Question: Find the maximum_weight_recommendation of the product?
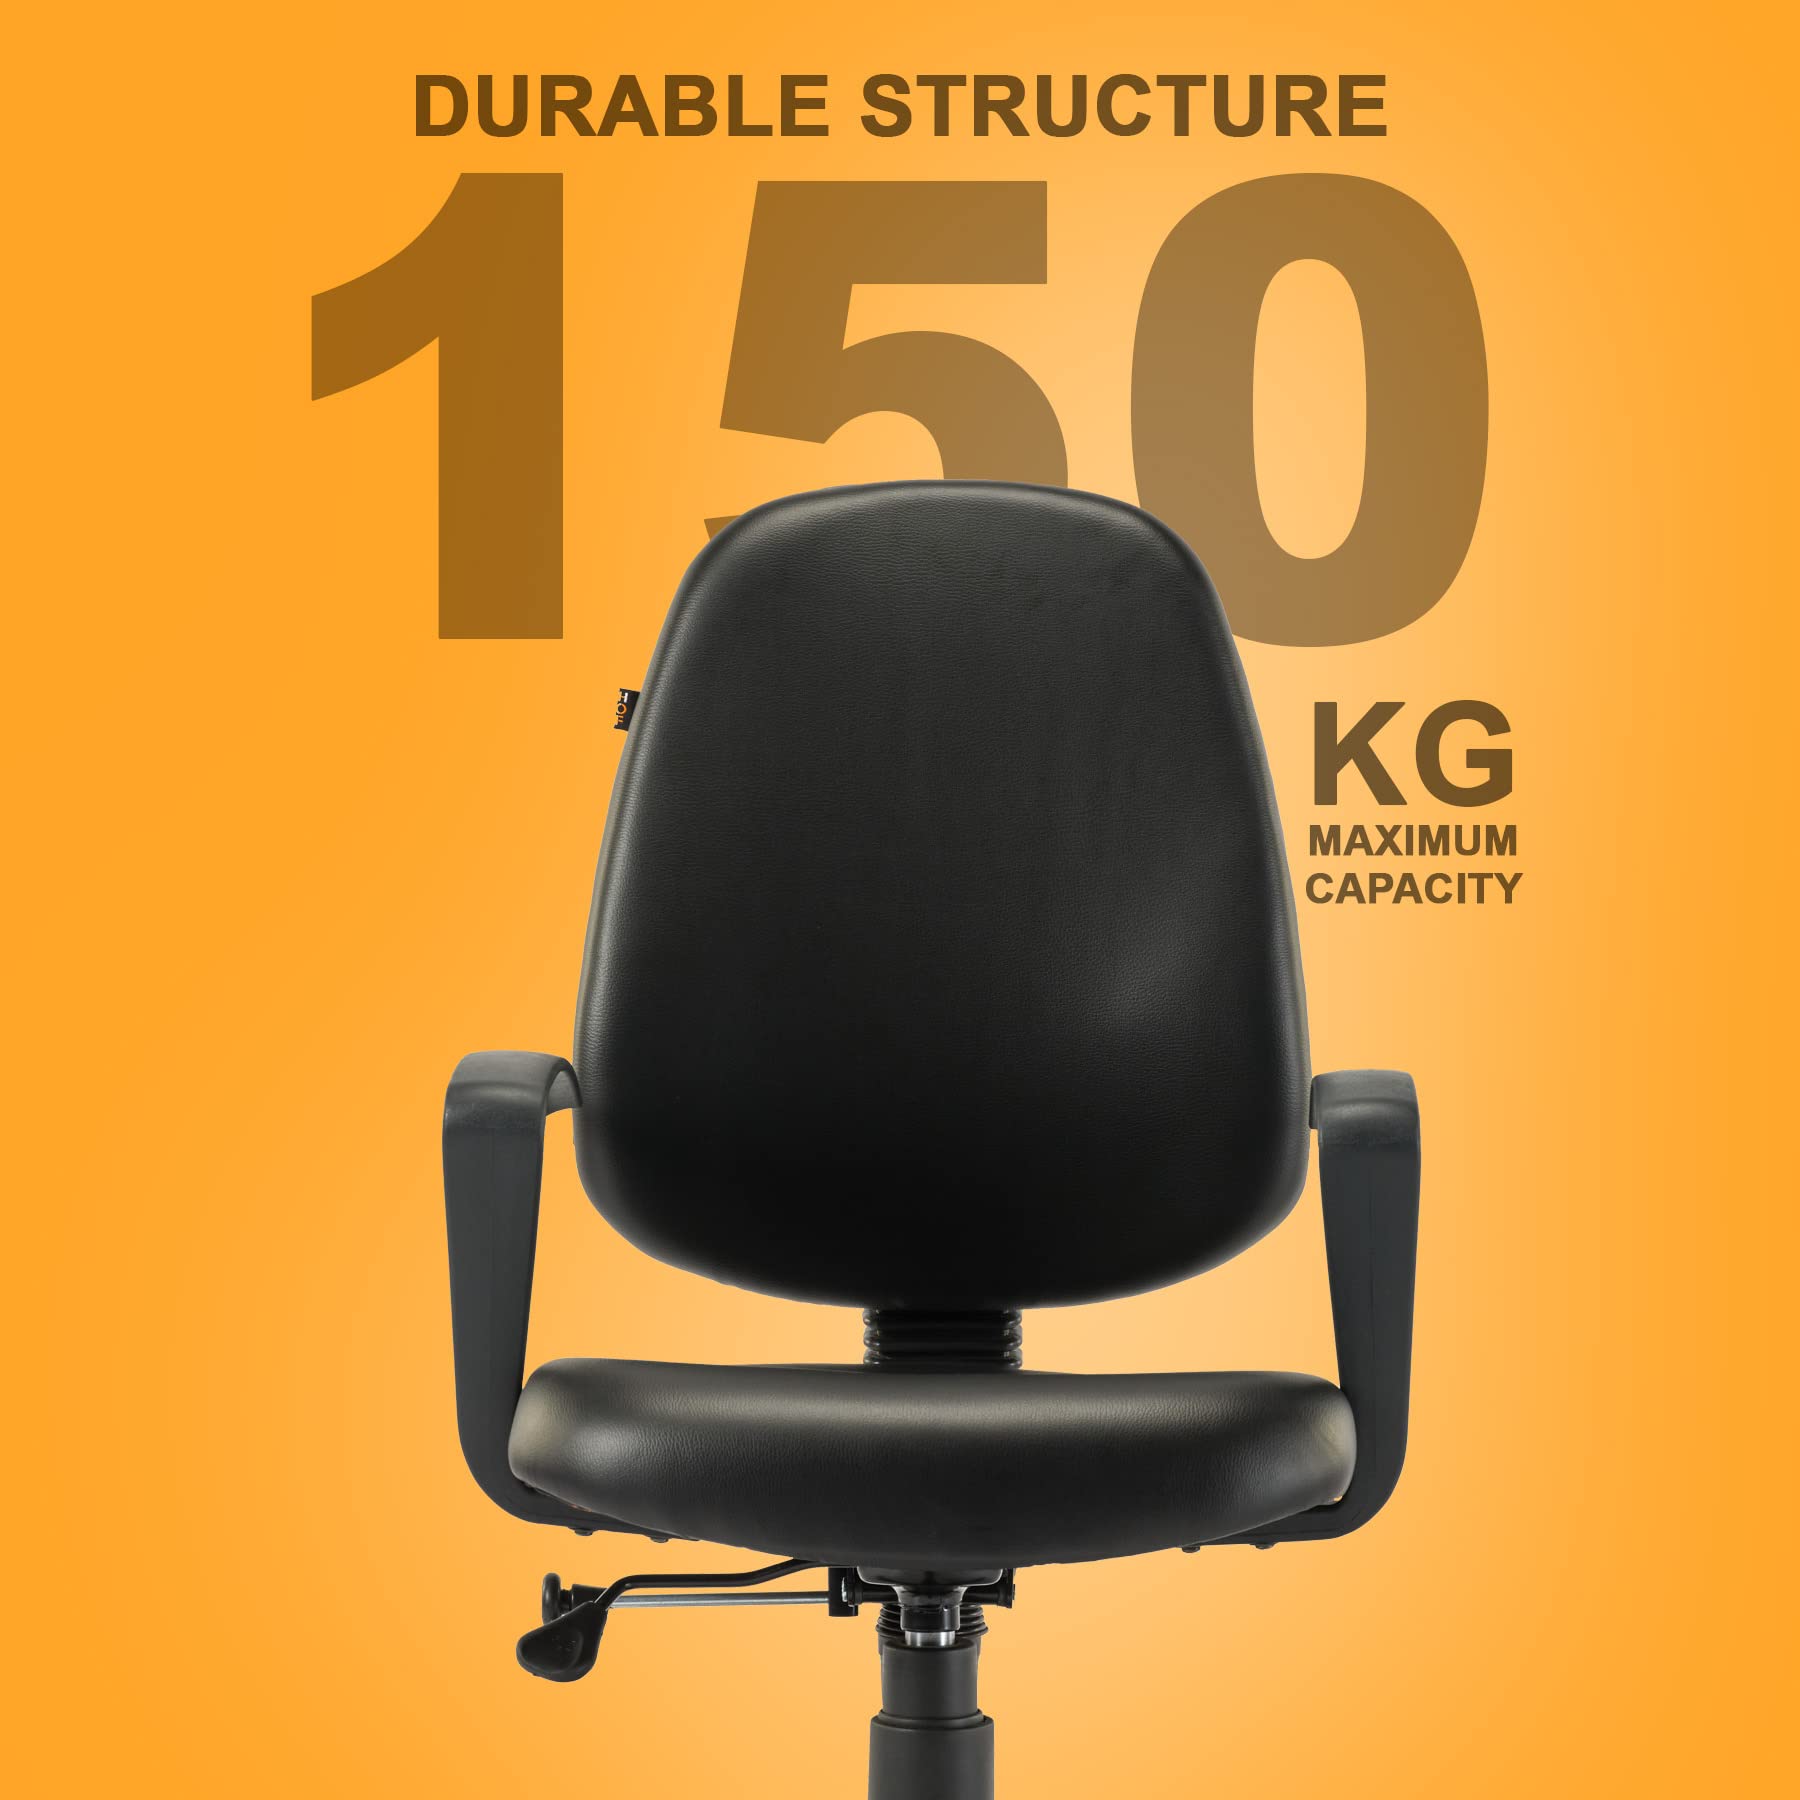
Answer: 50 kilogram